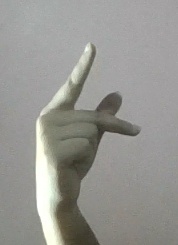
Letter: dha